St. George's Church (Sydney, Nova Scotia)

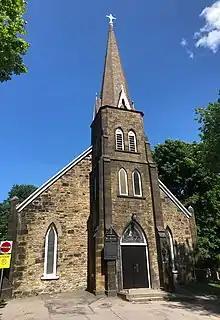

St. George’s Church is an Anglican church in Sydney, Nova Scotia. Built between 1785 and 1791, it is the oldest building in Sydney and the oldest Anglican church in Cape Breton. The church was designated a Nova Scotian heritage property on April 4, 1984.